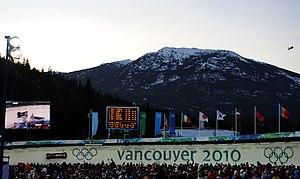
La participation de Monaco aux Jeux olympiques d'hiver de 2010 à Vancouver au Canada, du 12 au 28 février 2010, constitue la huitième participation du pays à des Jeux olympiques d'hiver. La délégation monégasque est représentée par trois athlètes, la skieuse Alexandra Coletti et les bobeurs Patrice Servelle et Sébastien Gattuso.
La participation du Liechtenstein aux Jeux olympiques d'hiver de 2010 à Vancouver au Canada, du 12 au 28 février 2010, constitue la dix-septième participation du pays à des Jeux olympiques d'hiver. La délégation liechtensteinoise est composée de sept athlètes engagés dans deux disciplines, le ski alpin et le bobsleigh.